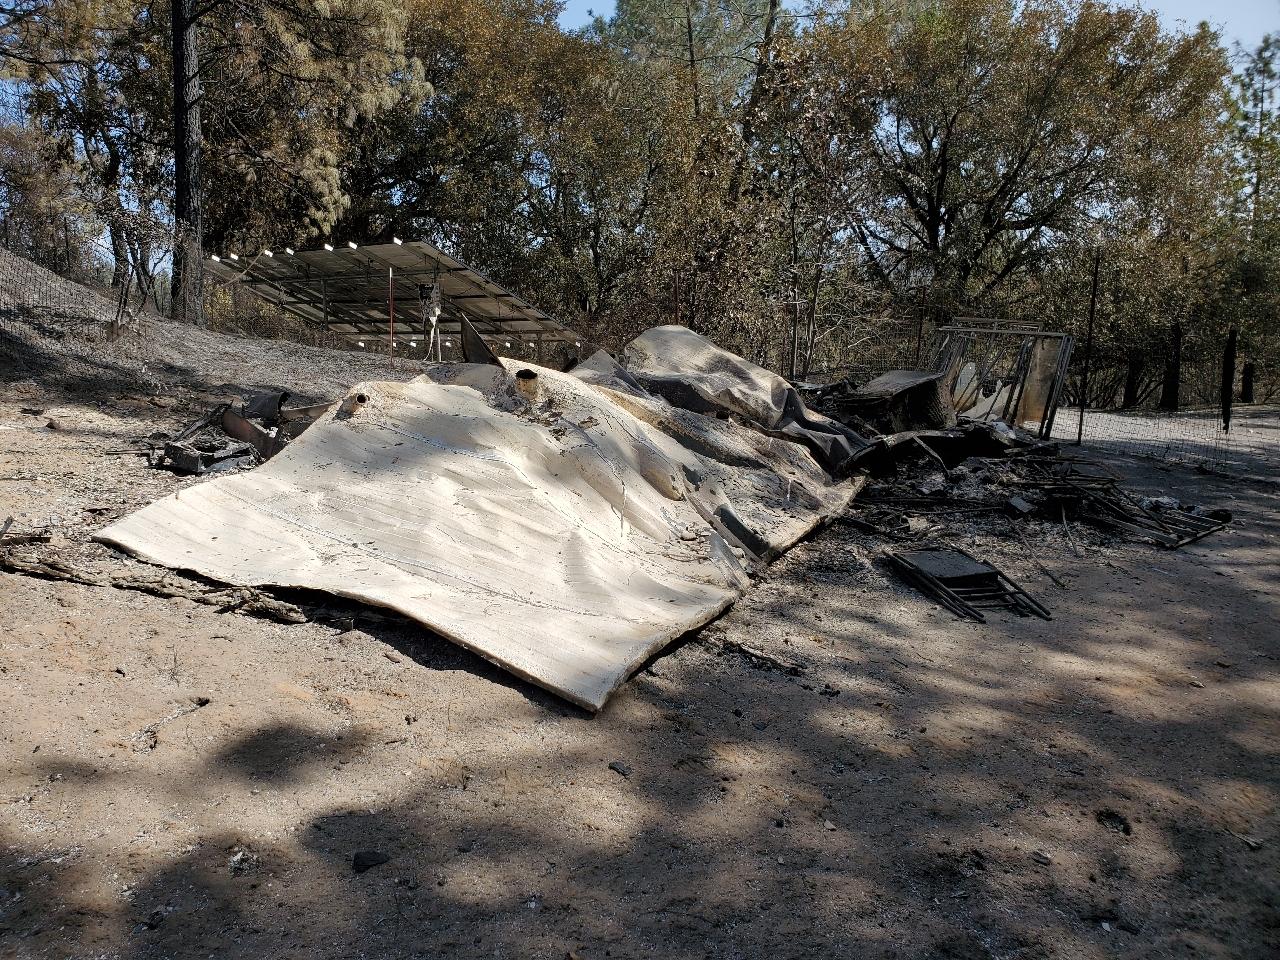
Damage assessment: destroyed